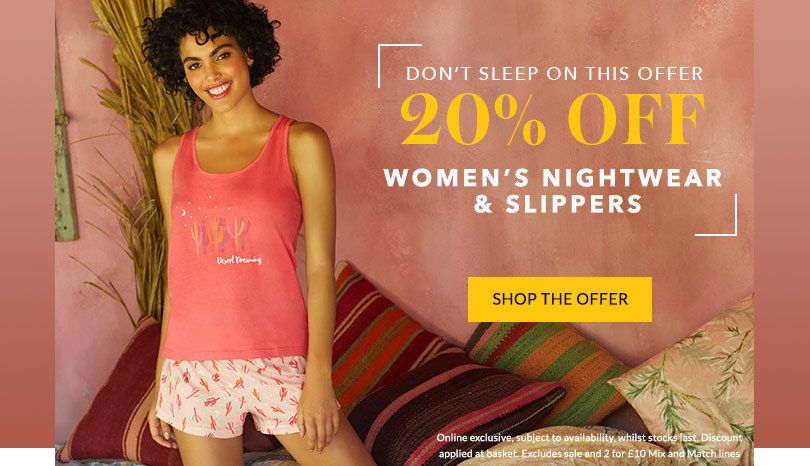
Gender: women